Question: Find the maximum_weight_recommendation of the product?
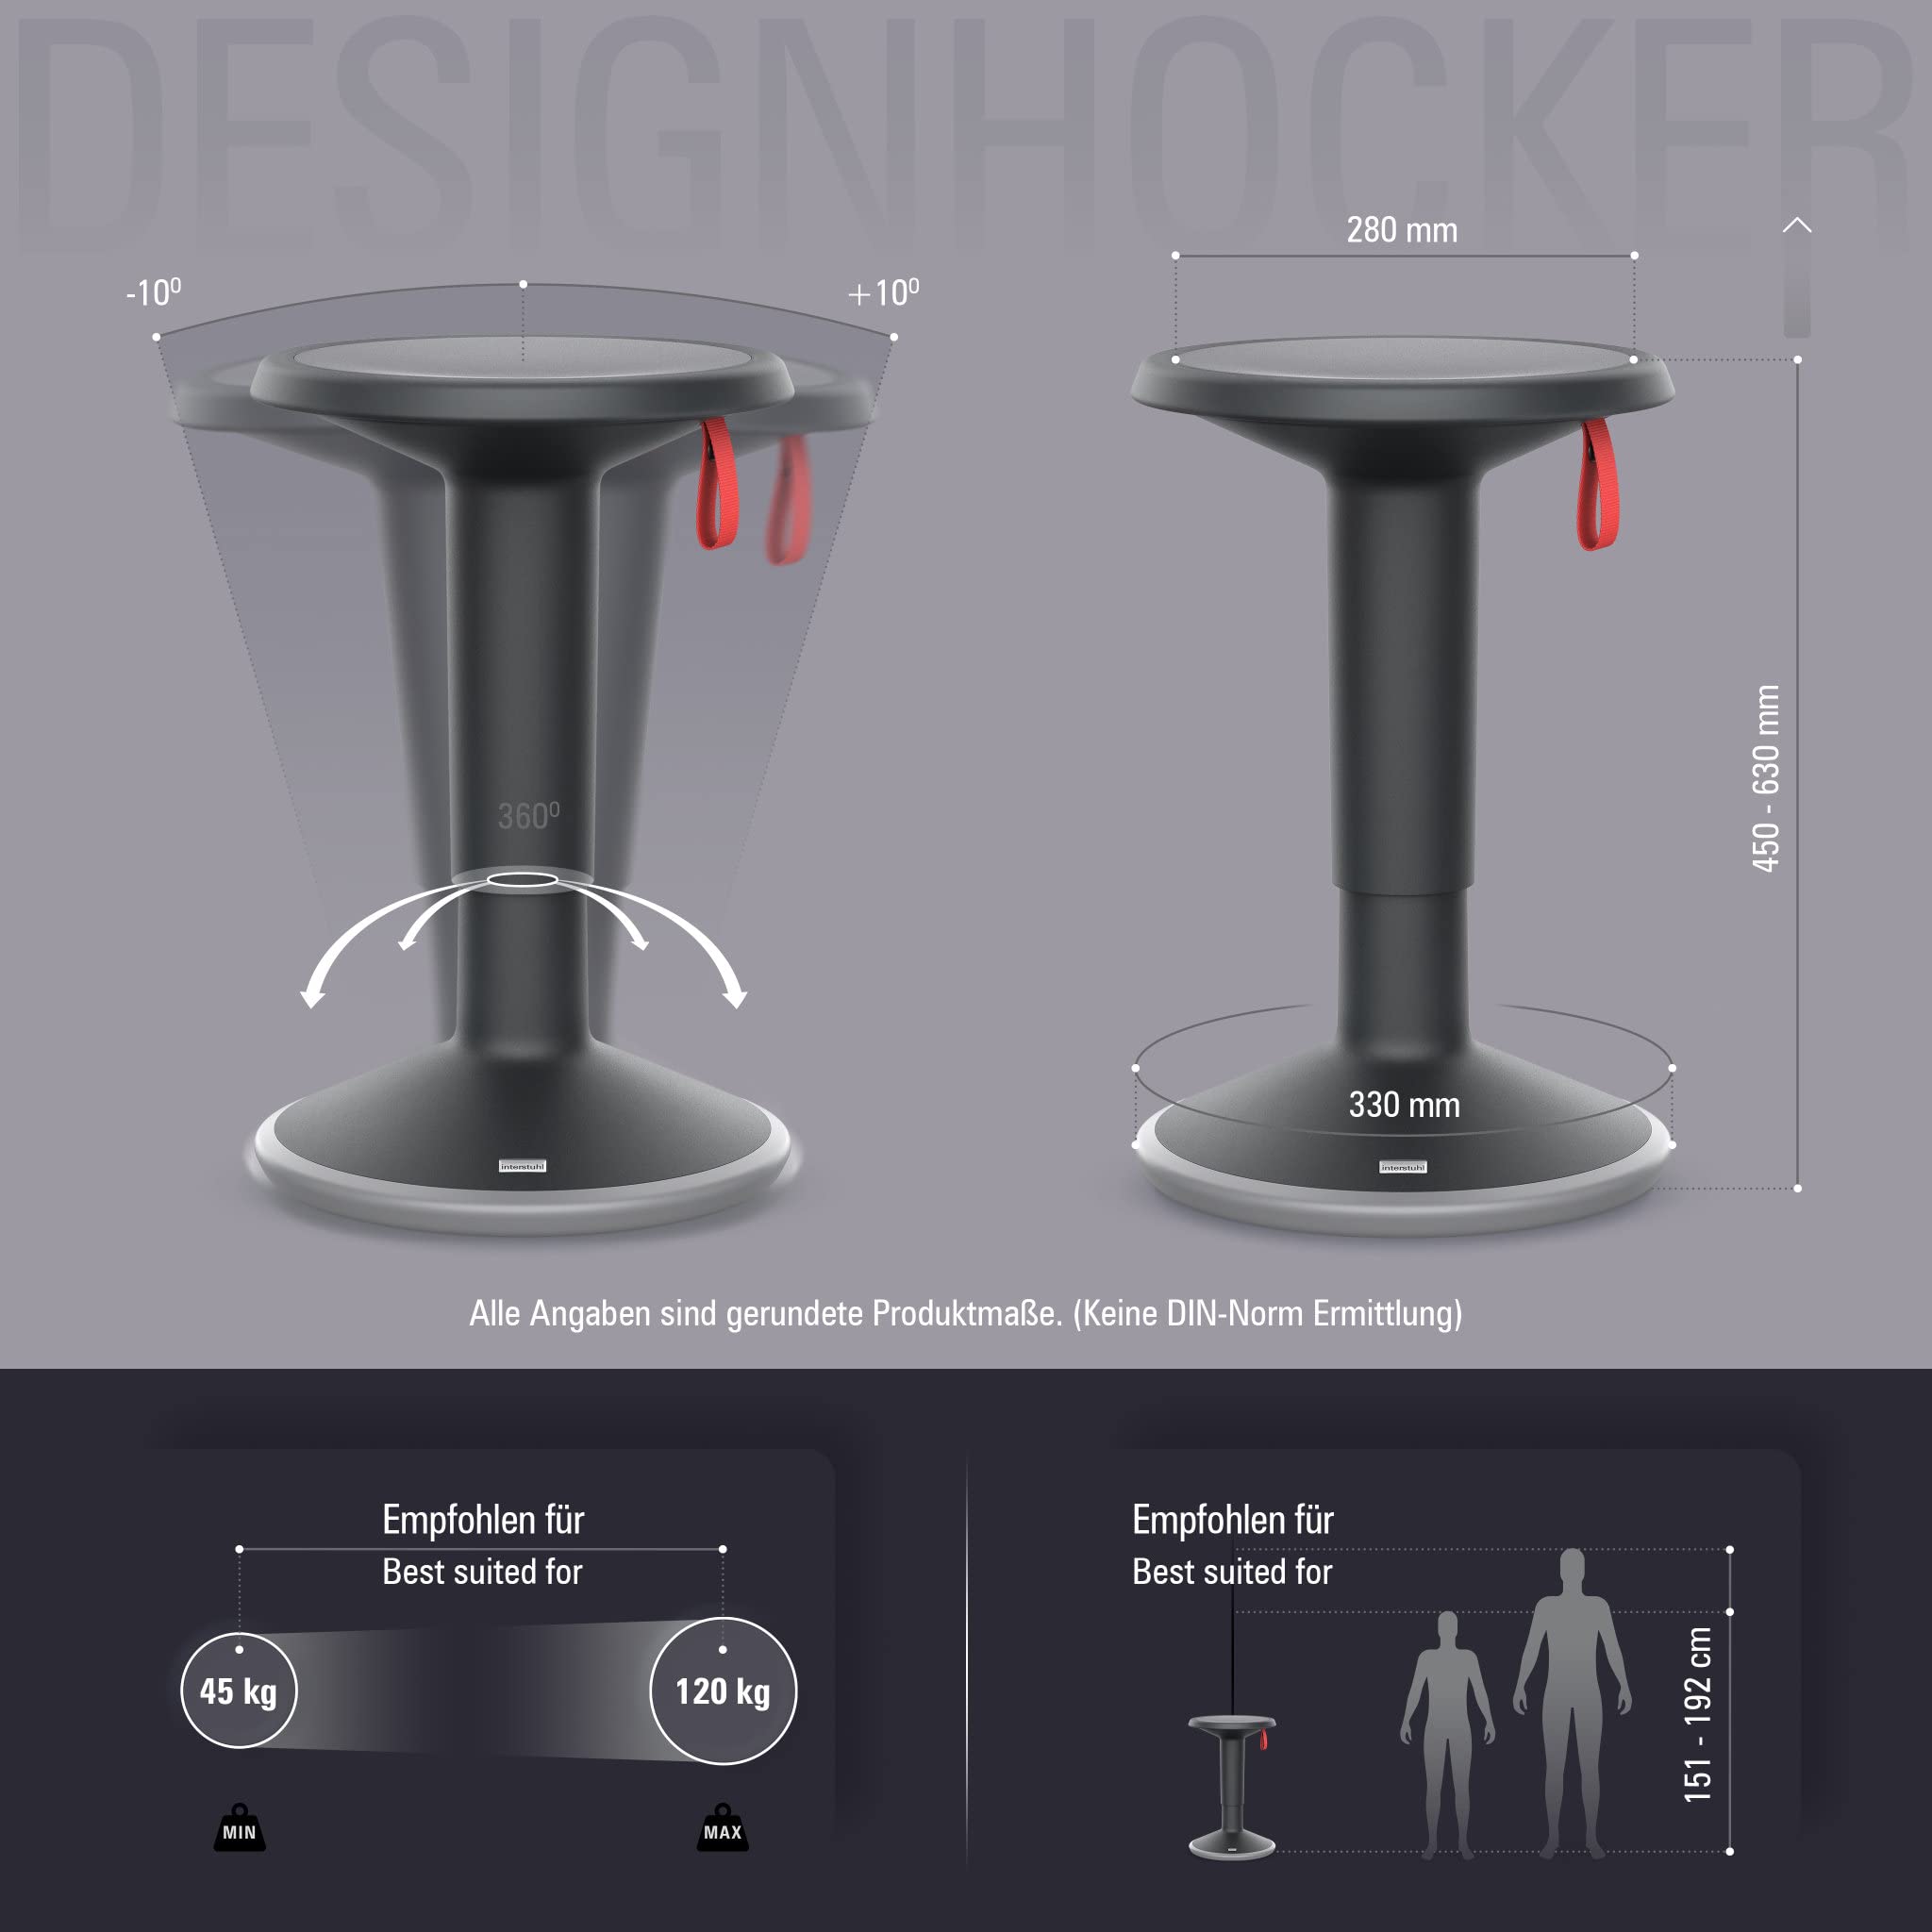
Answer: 120.0 kilogram